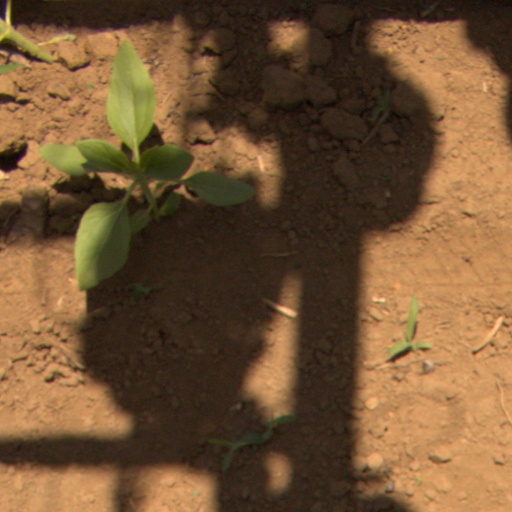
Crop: Jerusalem artichoke